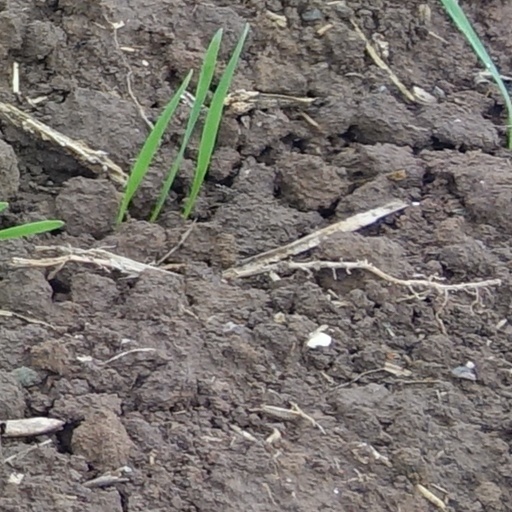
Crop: wheat